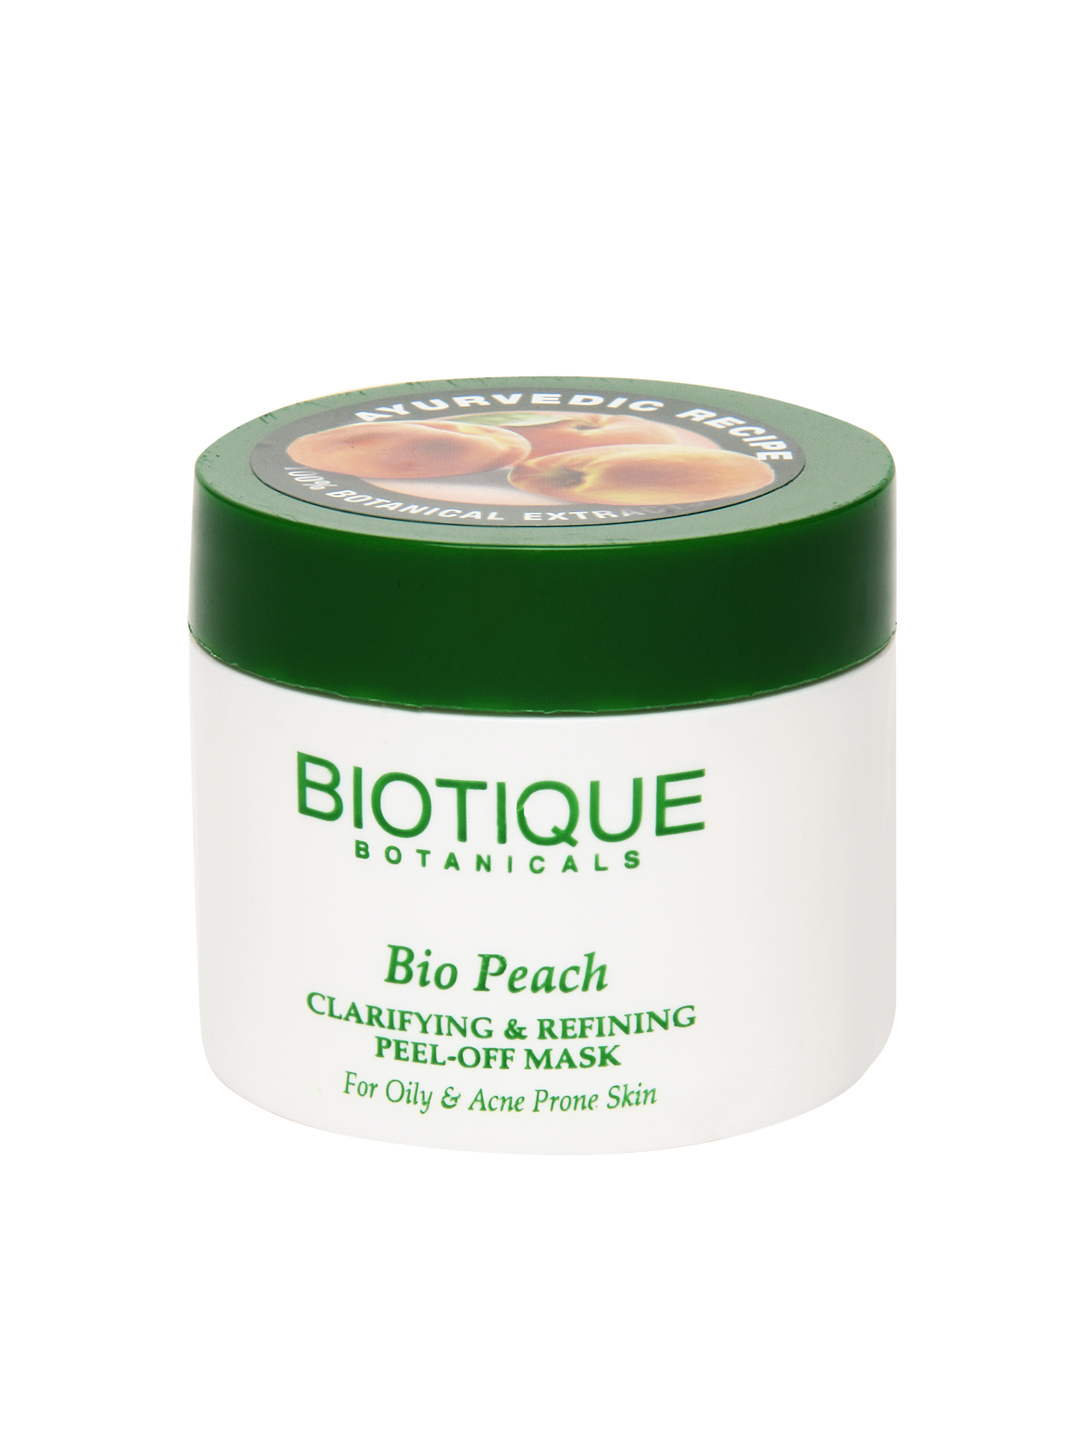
Biotique Bio Peach Clarifying & Refining Peel-Off Mask
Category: Personal Care / Skin Care / Mask and Peel
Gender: Women
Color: Beige
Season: Spring 2017
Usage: Casual